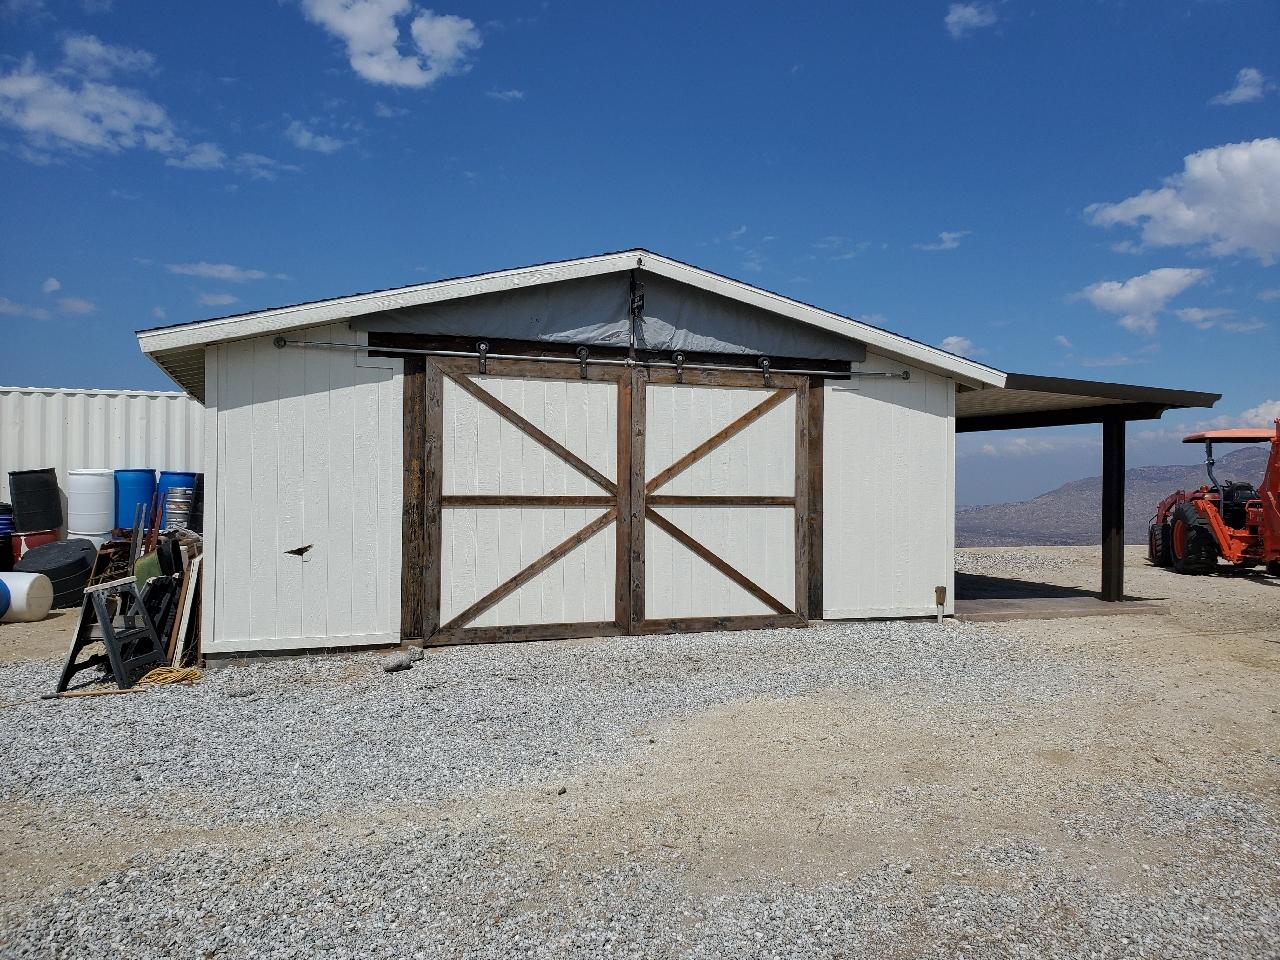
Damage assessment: no_damage